Sky position (RA, Dec in degrees): 134.617, 17.827
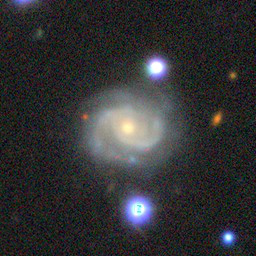
Galaxy morphology: Unbarred Tight Spiral Galaxies